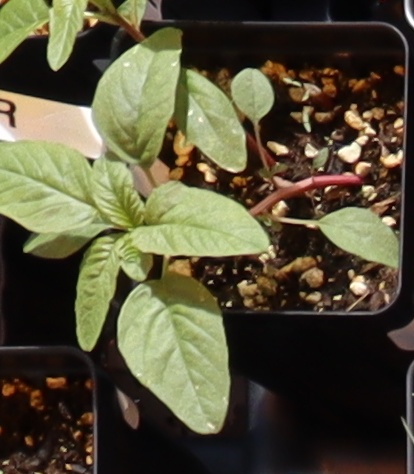
Label: Waterhemp